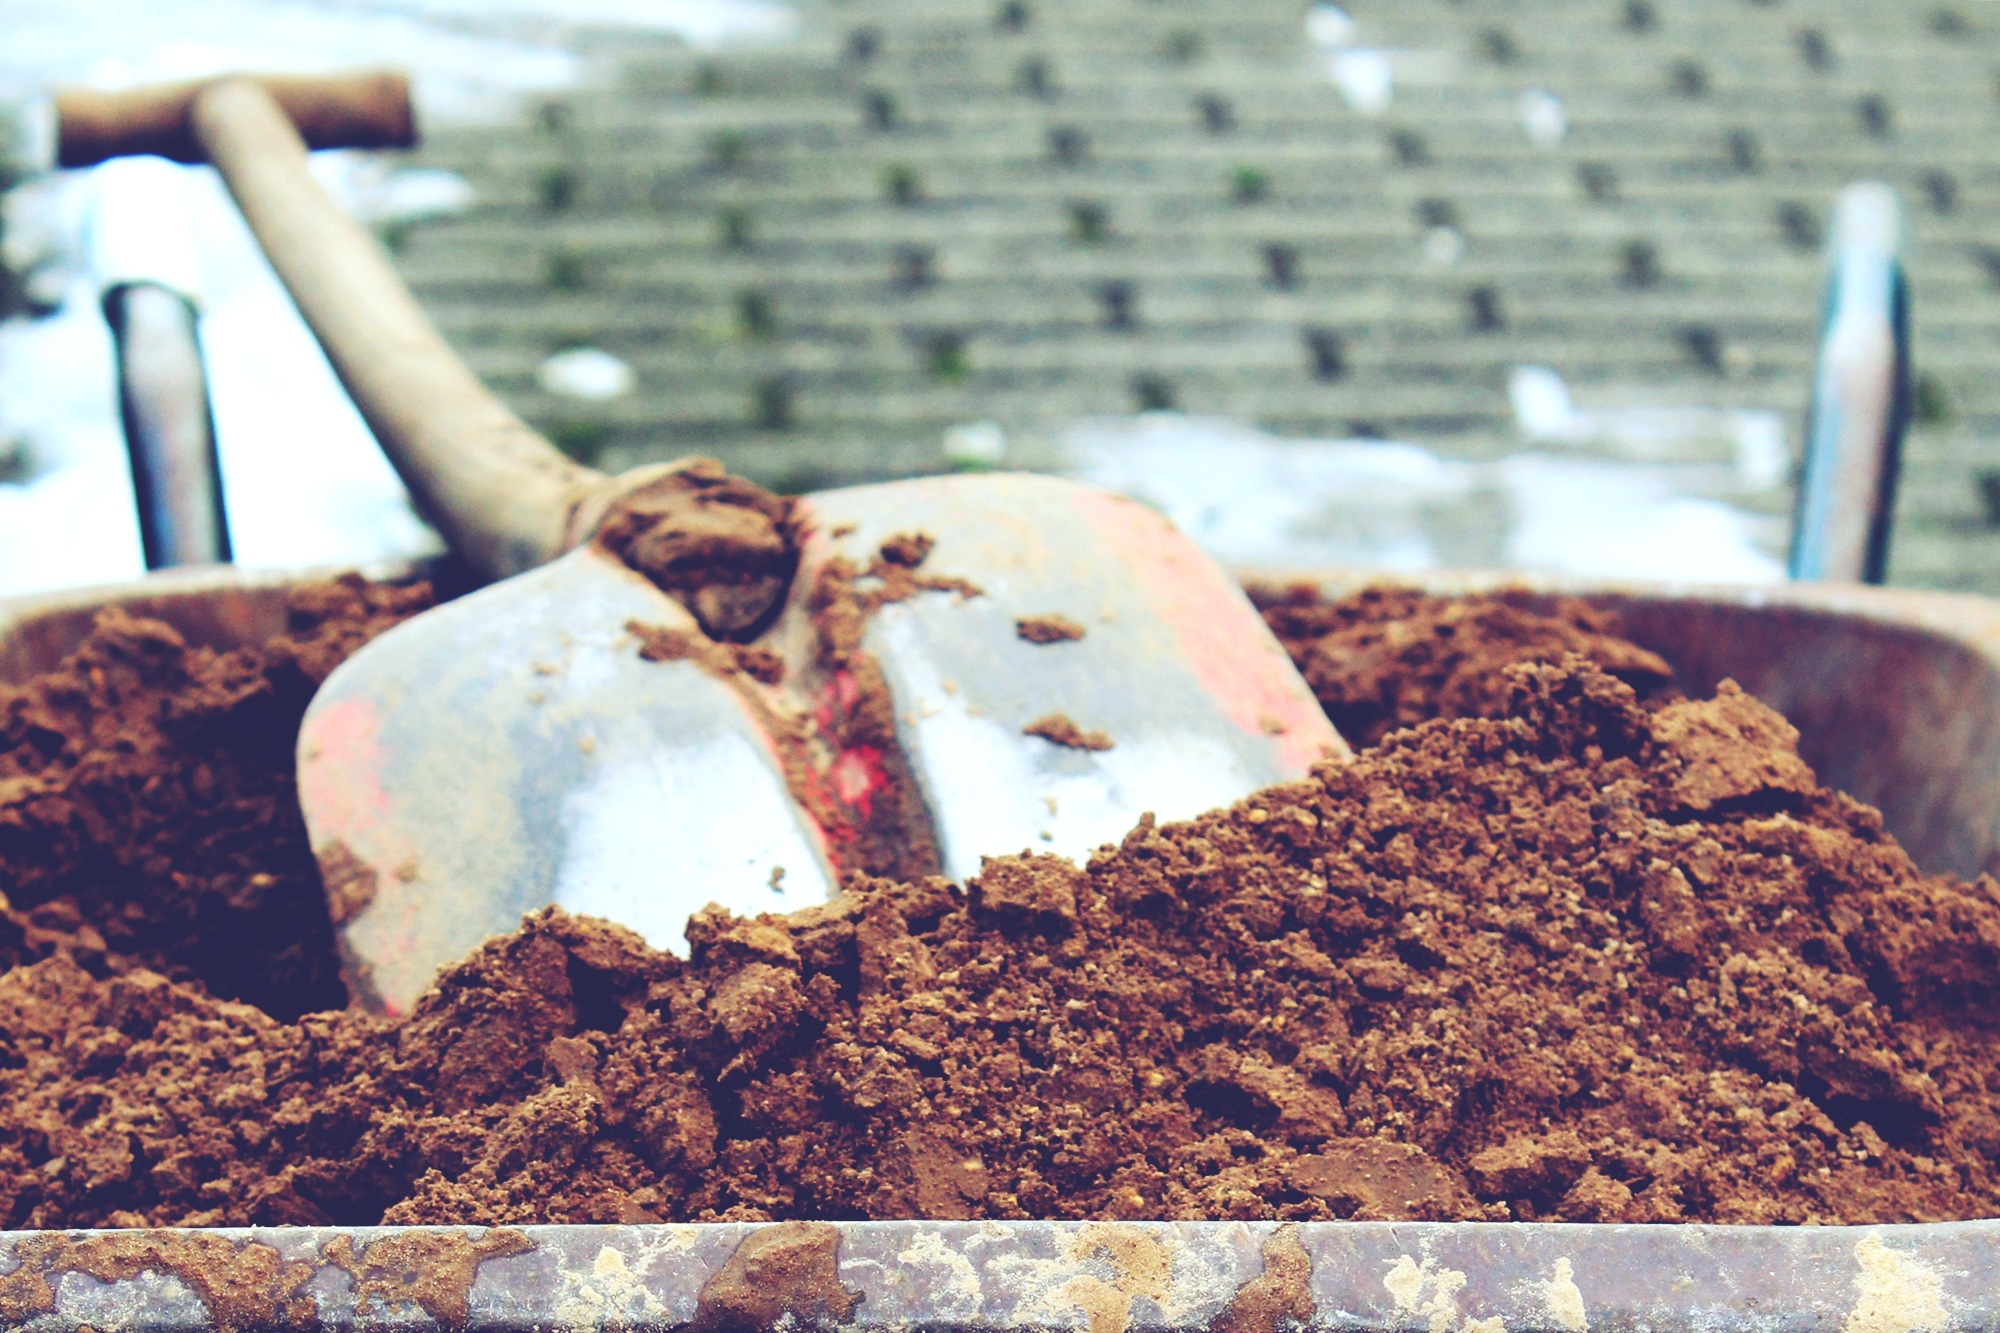
work, sand, cart, tool, transport, dish, food, craft, garden, chocolate, baking, dessert, gardening, digging, blade, flavor, construction work, wheelbarrow, gardening equipment, pokes fun at, faceplate, pushing barrow, snack food, chocolate brownie, work equipment